Frigyes Schulek

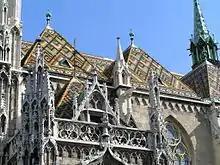
Patterned roof design of Schulek's restored Matthias Church

Between 1874 and 1896 Schulek rebuilt the Church of Our Lady in Buda Castle, which is generally regarded as his chief work. Dating to 1247, the edifice was used for coronations from the crowning of Charles I in 1309 and is today known as the Matthias Church, after King Matthias, who added side chapels and an oratory in 1470.